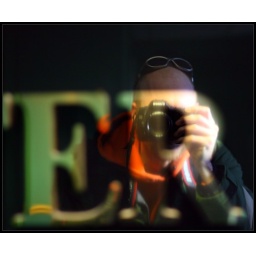
11th floor of the Belvedere Hotel. reflection of me in a black marble wall with large gold relief letters